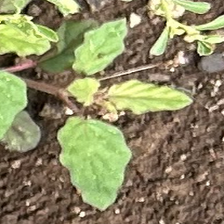
Weed species: Punarnava _(Boerhaavia diffusa)